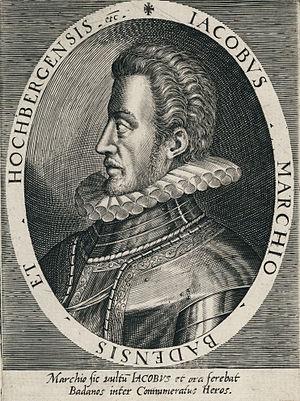
Jacques III de Bade-Hachberg à Emmendingen fut margrave de Bade-Hachberg de 1584 à 1590. Il établit sa résidence à Emmendingen. En 1590, il abandonne le Luthéranisme pour ce convertir au Catholicisme, provoquant une tempête politique.